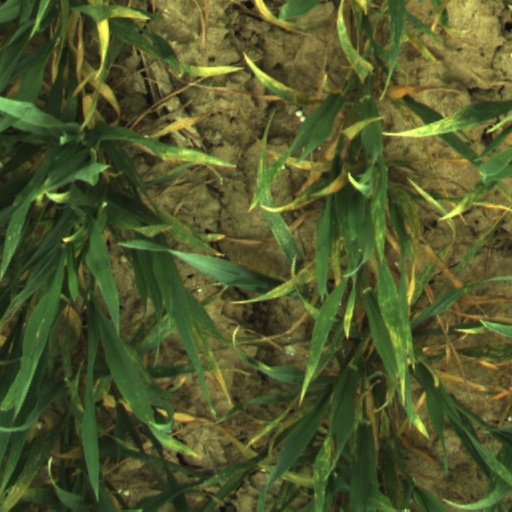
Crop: wheat